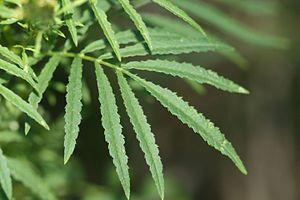
Tagetes minuta est une plante de la famille des Asteraceae. Elle est originaire de la moitié sud de l'Amérique du Sud mais est répandue maintenant dans le monde entier et plus particulièrement près des vignes de la Côte Vermeille. Elle mesure entre 60 et 120 cm de haut, voire 2 m et pousse dans les décombres, les lieux incultes, au bord des routes et des chemins,